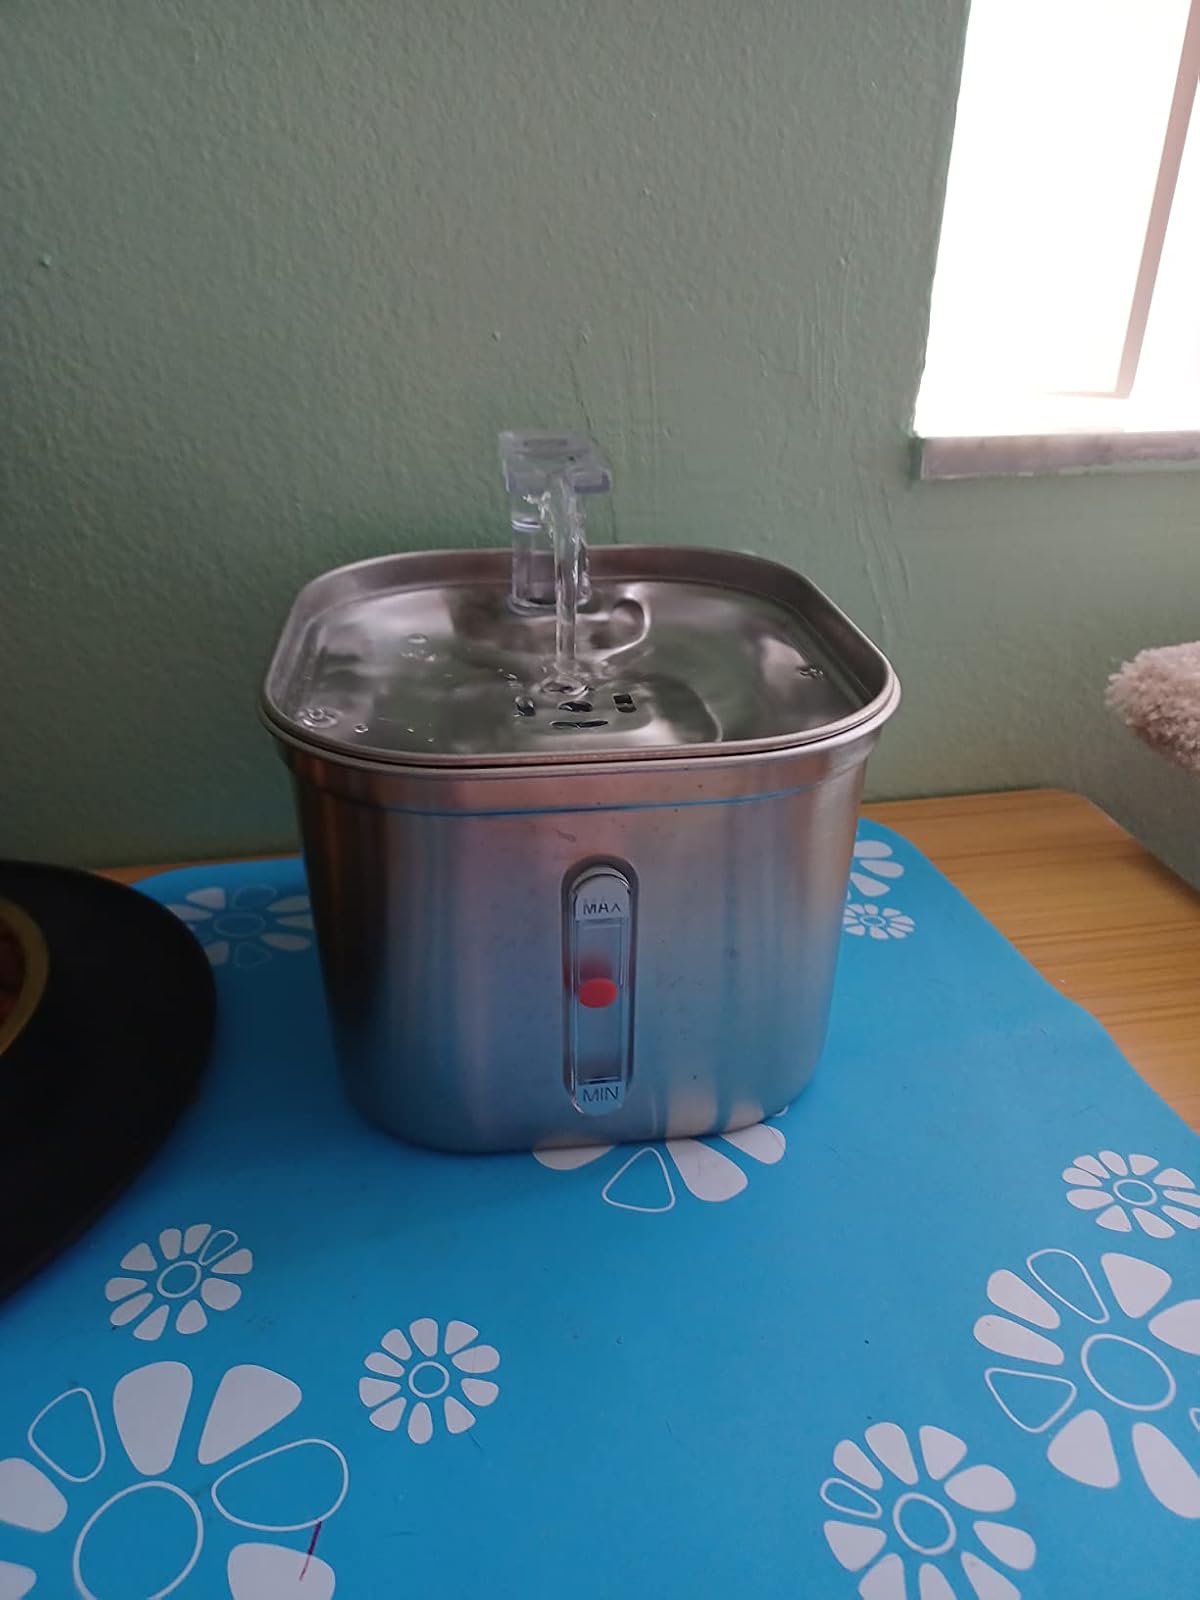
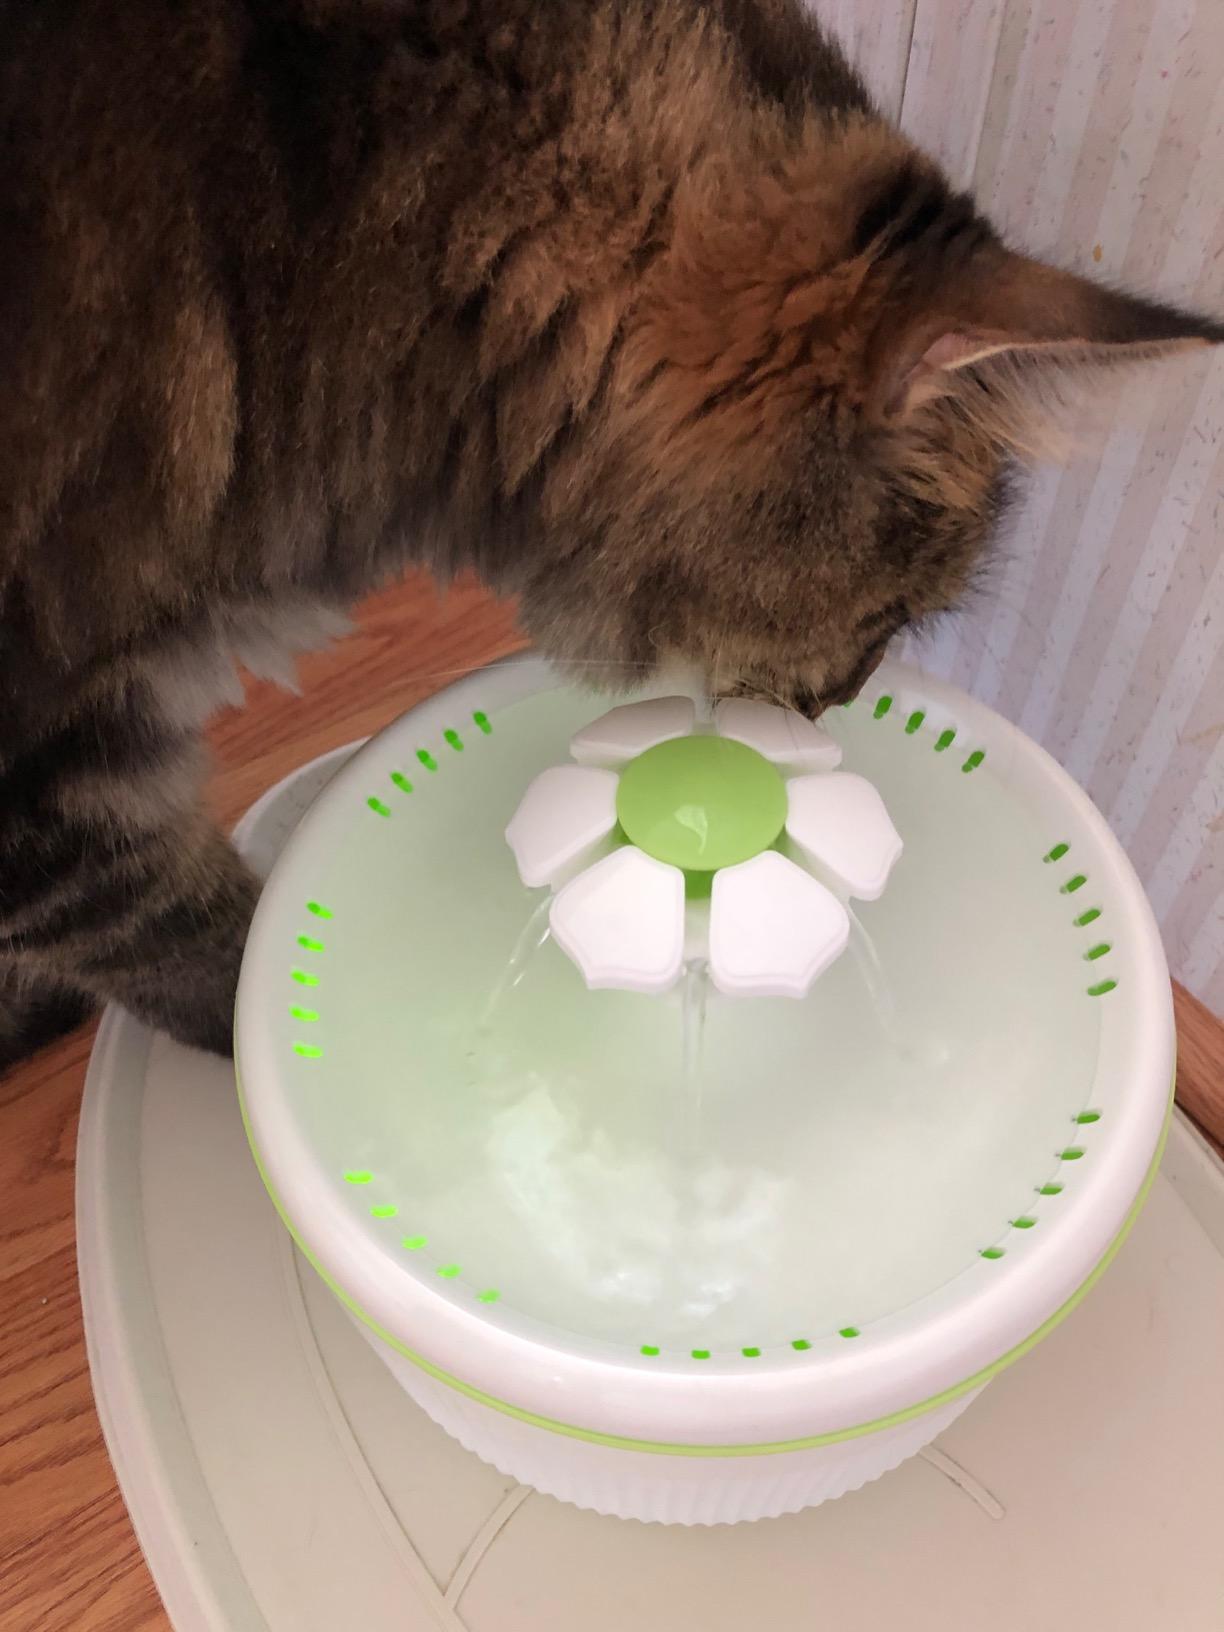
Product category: items_bowl
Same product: no